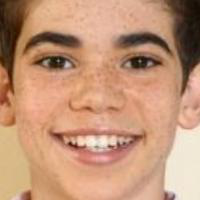
Age group: age 11-20